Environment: real
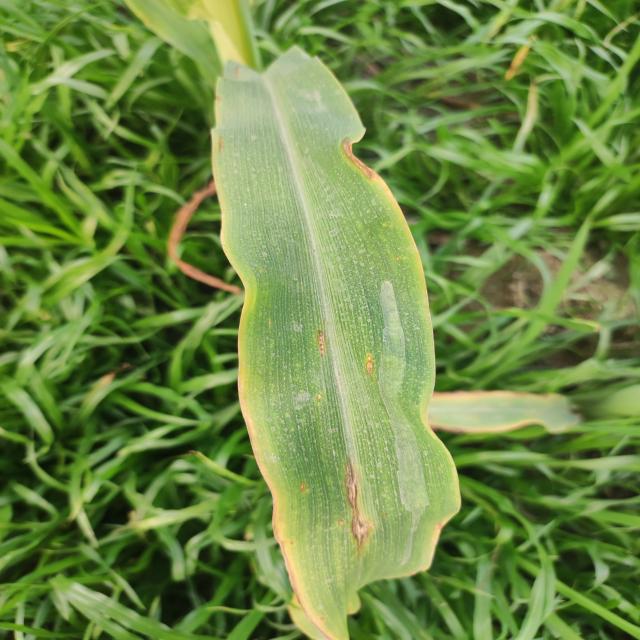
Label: potassium_deficiency